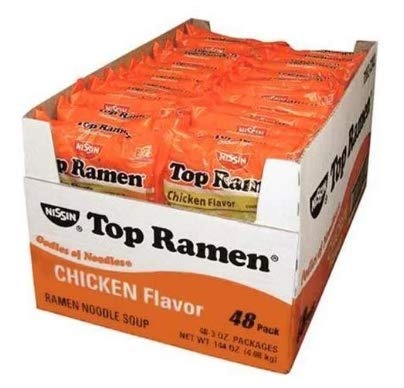
Item Name: Nissin Top Ramen Chicken Flavor Noodle Soup, 3 Ounce (Pack of 24) (2 Pack)
Bullet Point 1: Top Ramen is always a simple, delicious pleasure as is or tossed with your favorite ingredients
Bullet Point 2: Perfect for a snack, meal, or side dish
Bullet Point 3: No added MSG
Bullet Point 4: Quick and easy to make! Boil 2 cups of water in a saucepan. Add noodles, breaking up if desired. Cook for 3 minutes or until noodles are tender, stirring occasionally. Remove from heat. Stir in seasonings from flavor packet and eat. (To lower sodium, use less seasoning)
Product Description: The original instant ramen noodle since 1970. Delicious as is or tossed with your favorite ingredients, Top Ramen is always a simple pleasure. With no added MSG, the great taste you love has been stripped down to its essential noodle goodness. Even vegetarians can enjoy our Soy Sauce and Chili flavors with their favorite toppings.
Value: 144.0
Unit: ounce

Price: 5.99